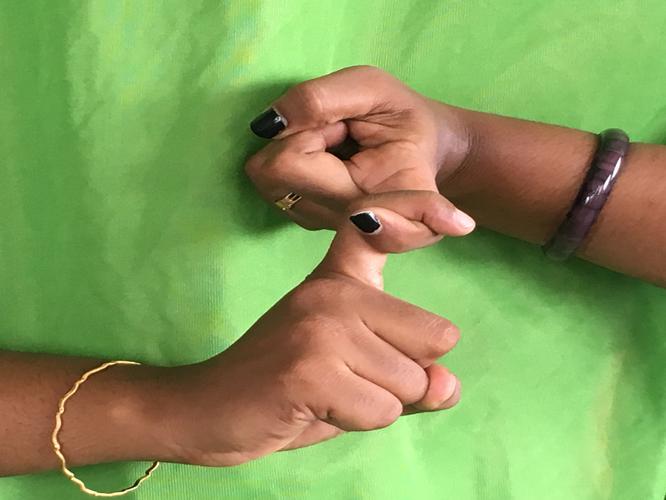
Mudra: Pasha
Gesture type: double_hand